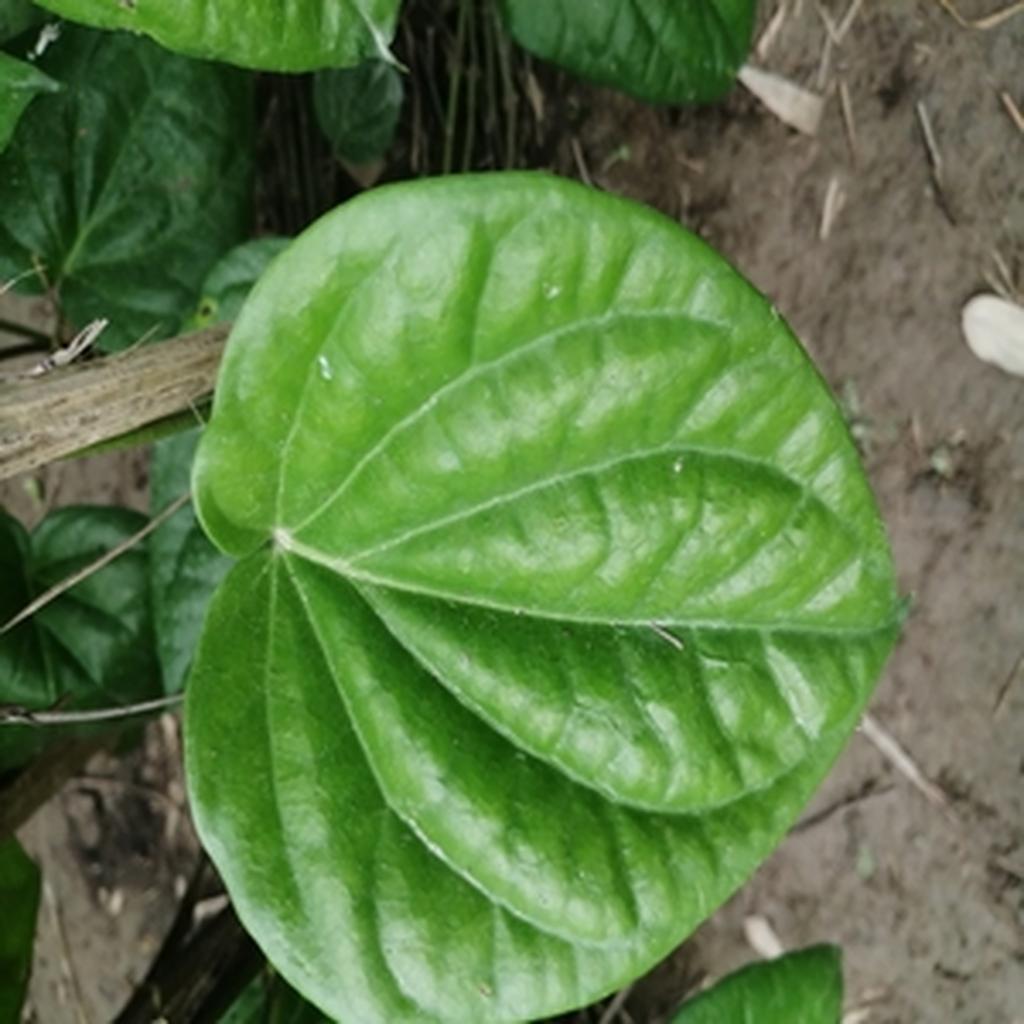
Label: Healthy_Leaf